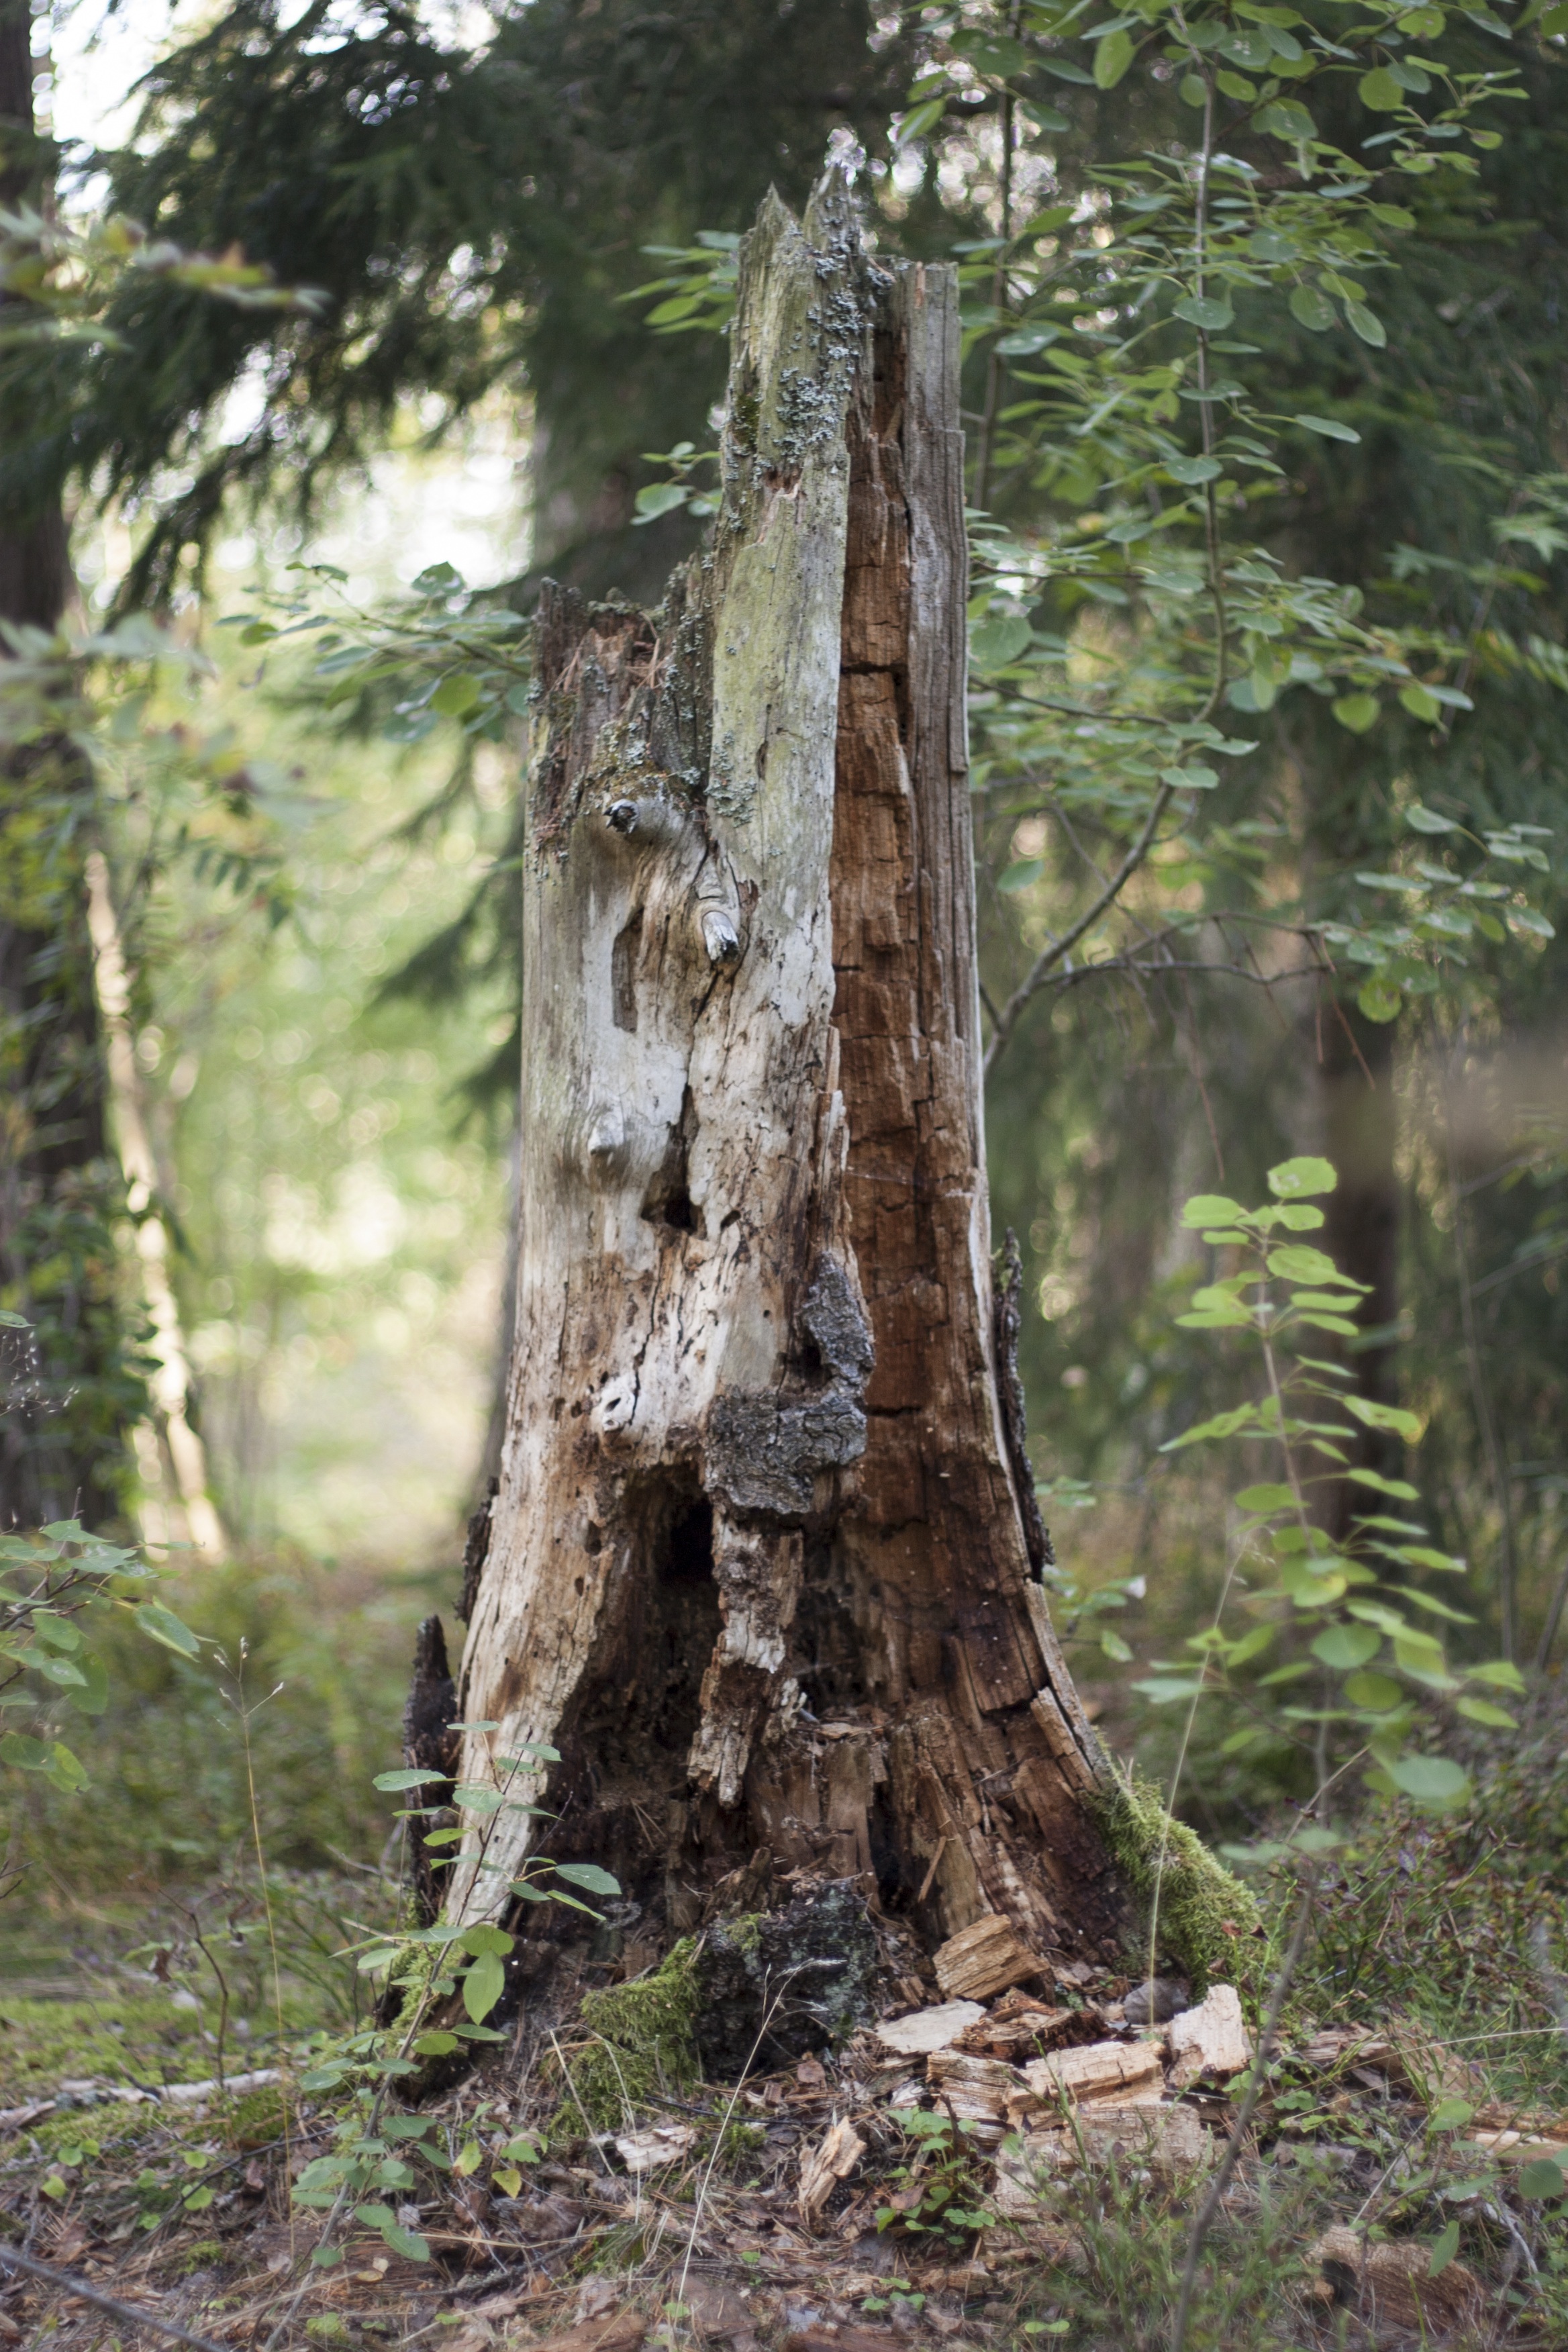
tree, nature, forest, wilderness, branch, plant, wood, stump, trunk, summer, woodland, tree stump, habitat, rotten, natural environment, woody plant, land plant